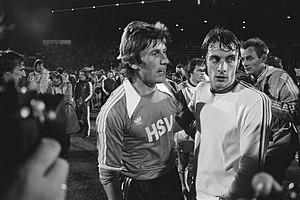
Gilbert Van Binst est un footballeur belge, né le 5 juillet 1951 à Machelen.